Oernant Tramway

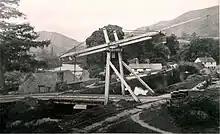
The bridge carrying the slate tramway over the Canal at Pentrefelin c1895

The tramway was designed by Henry Dennis for John Taylor & Son (owner of the slate and slab mill) around the time the slate and slab mill was built. This involved laying tracks either side of the canal at the slate wharves with a lifting bridge to allow the line to cross the canal. Building the tramway also involved building a viaduct (which still exists) over the Eglwyseg river, as well as the 650m long Maes-yr-ychen incline, and miles of nearly level track before it could connect with the base of the incline at the Clogau Quarry. The tramway was later continued from the top of the Clogau quarry incline to the pass over the mountain (close to the current road) where it swung West to connect to the Moel-y-Faen quarry, which it reached in 1857.